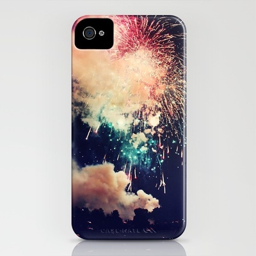
... because baby you 're a firework !